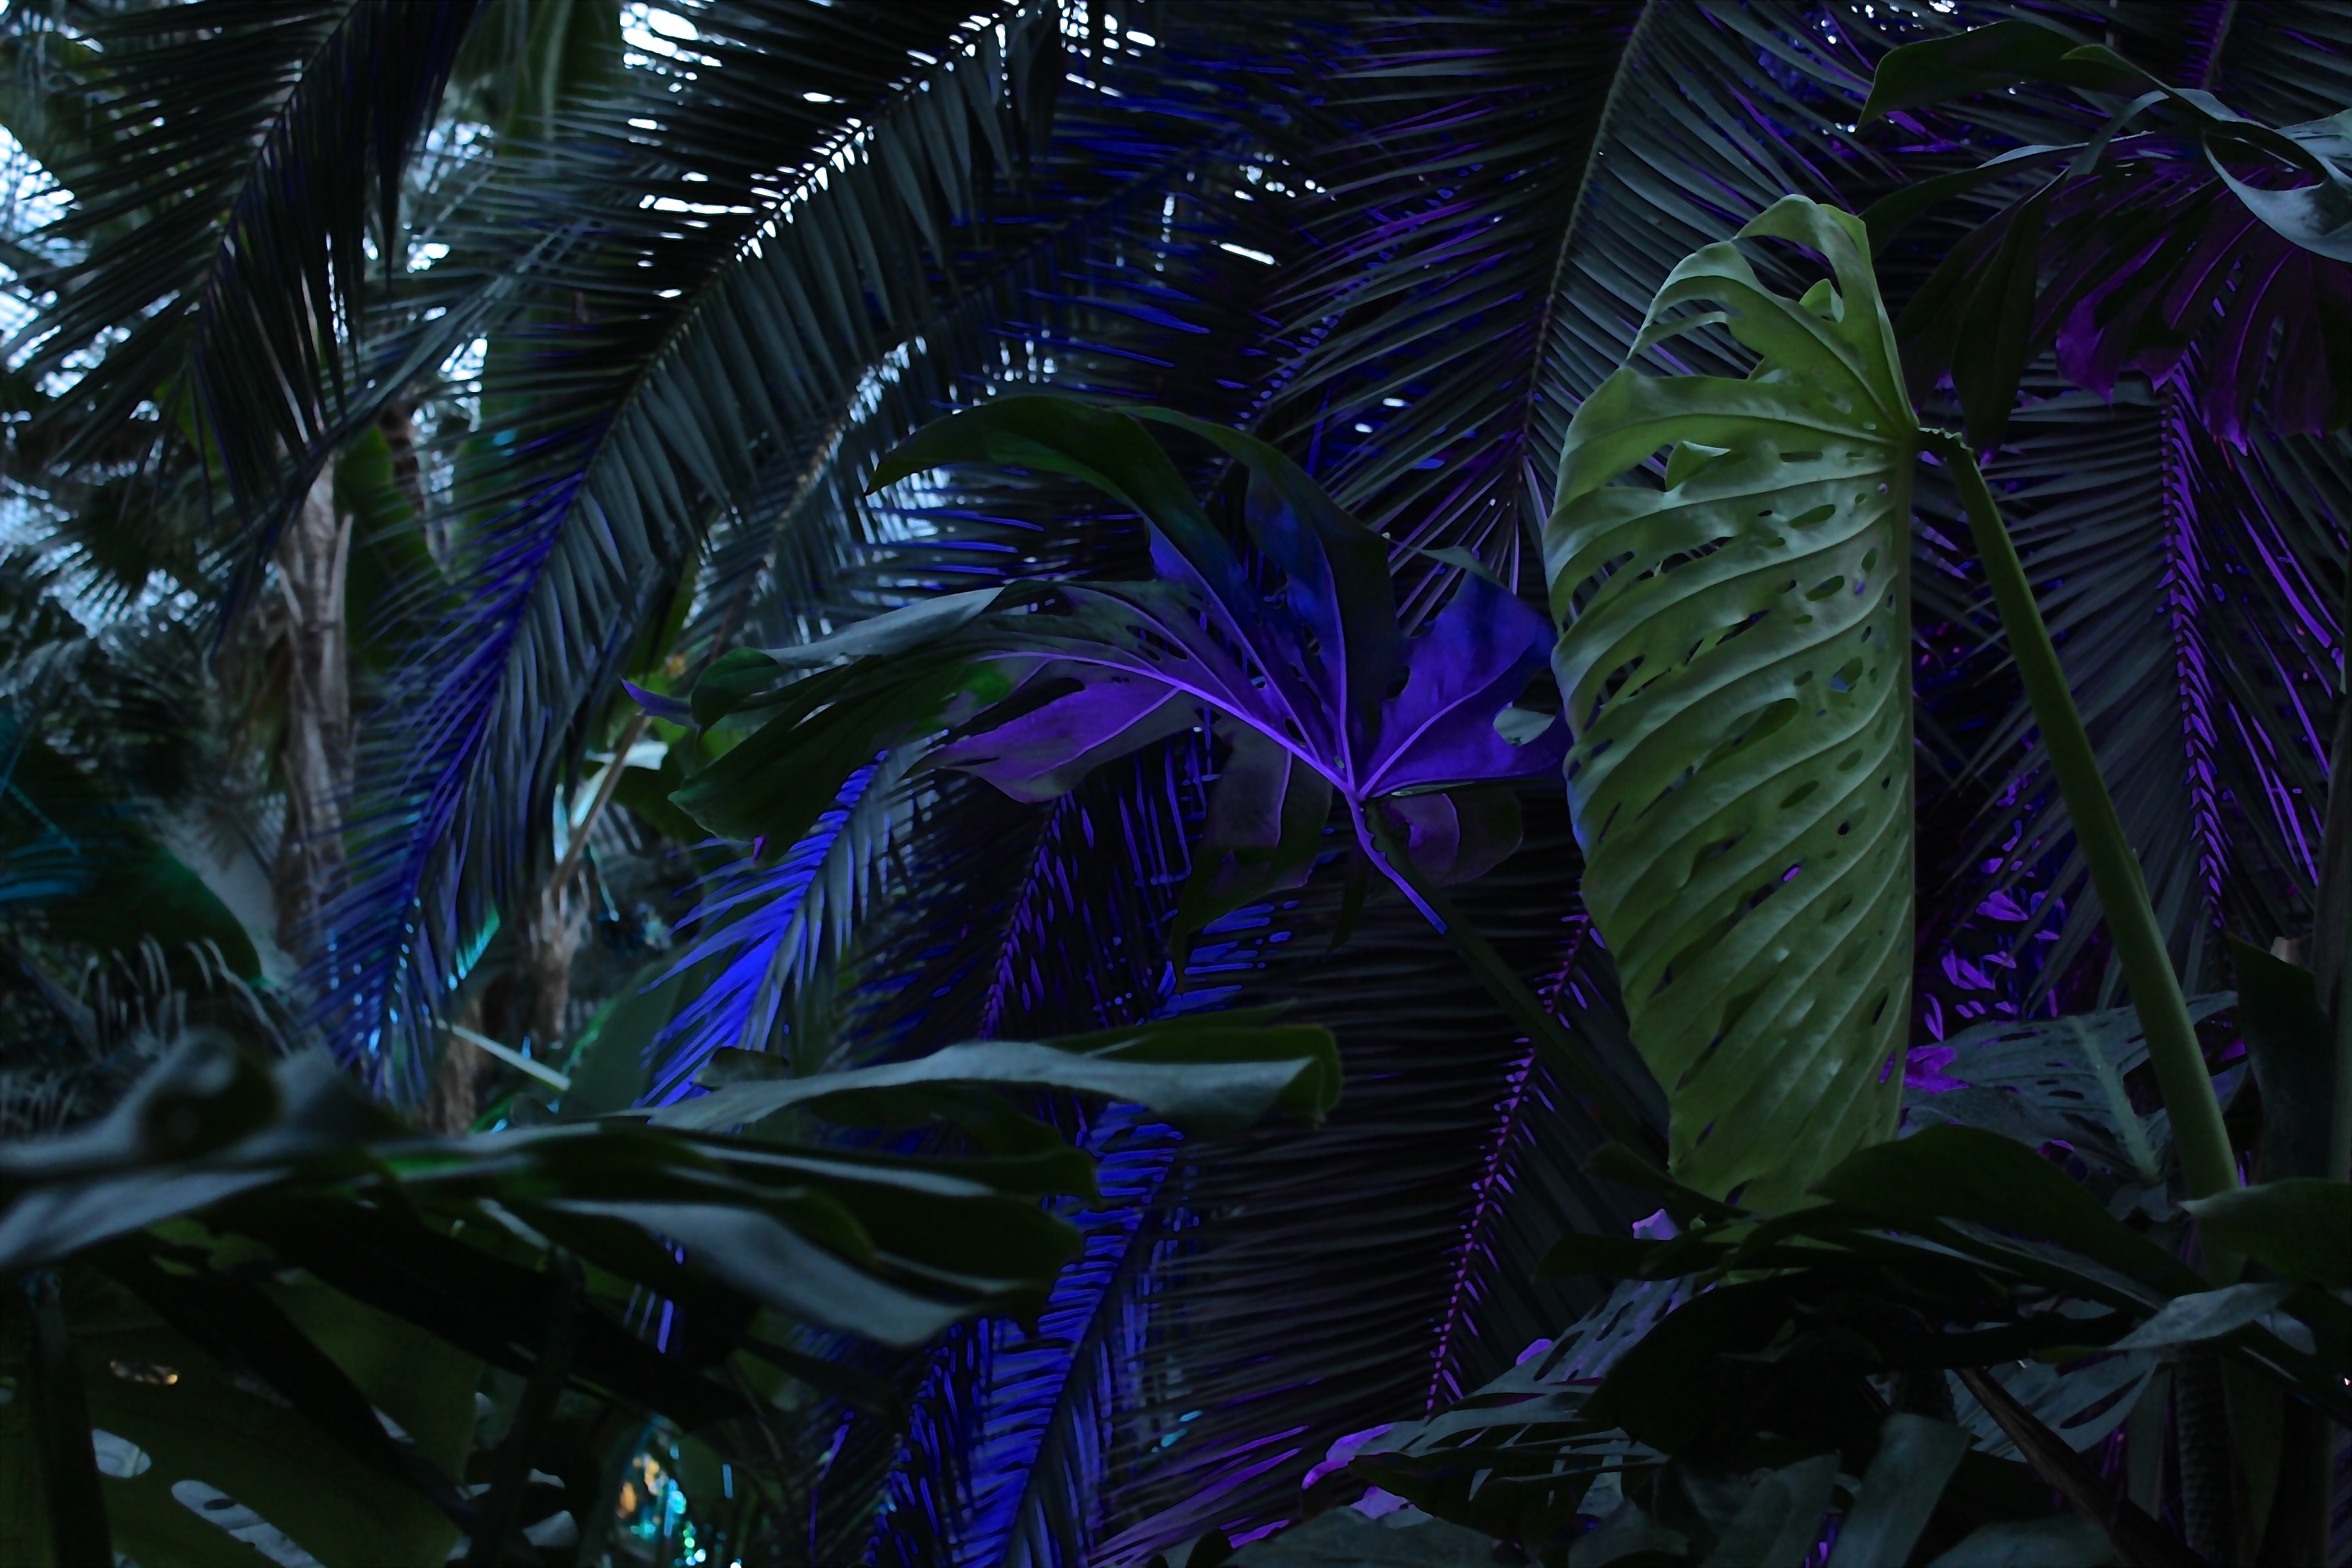
tree, forest, branch, light, plant, sunlight, leaf, flower, purple, green, jungle, flora, rainforest, palm trees, tropics, screenshot, light installation, computer wallpaper, arecales, fractal art, palm garden, winter lights